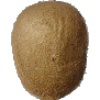
Label: kiwi